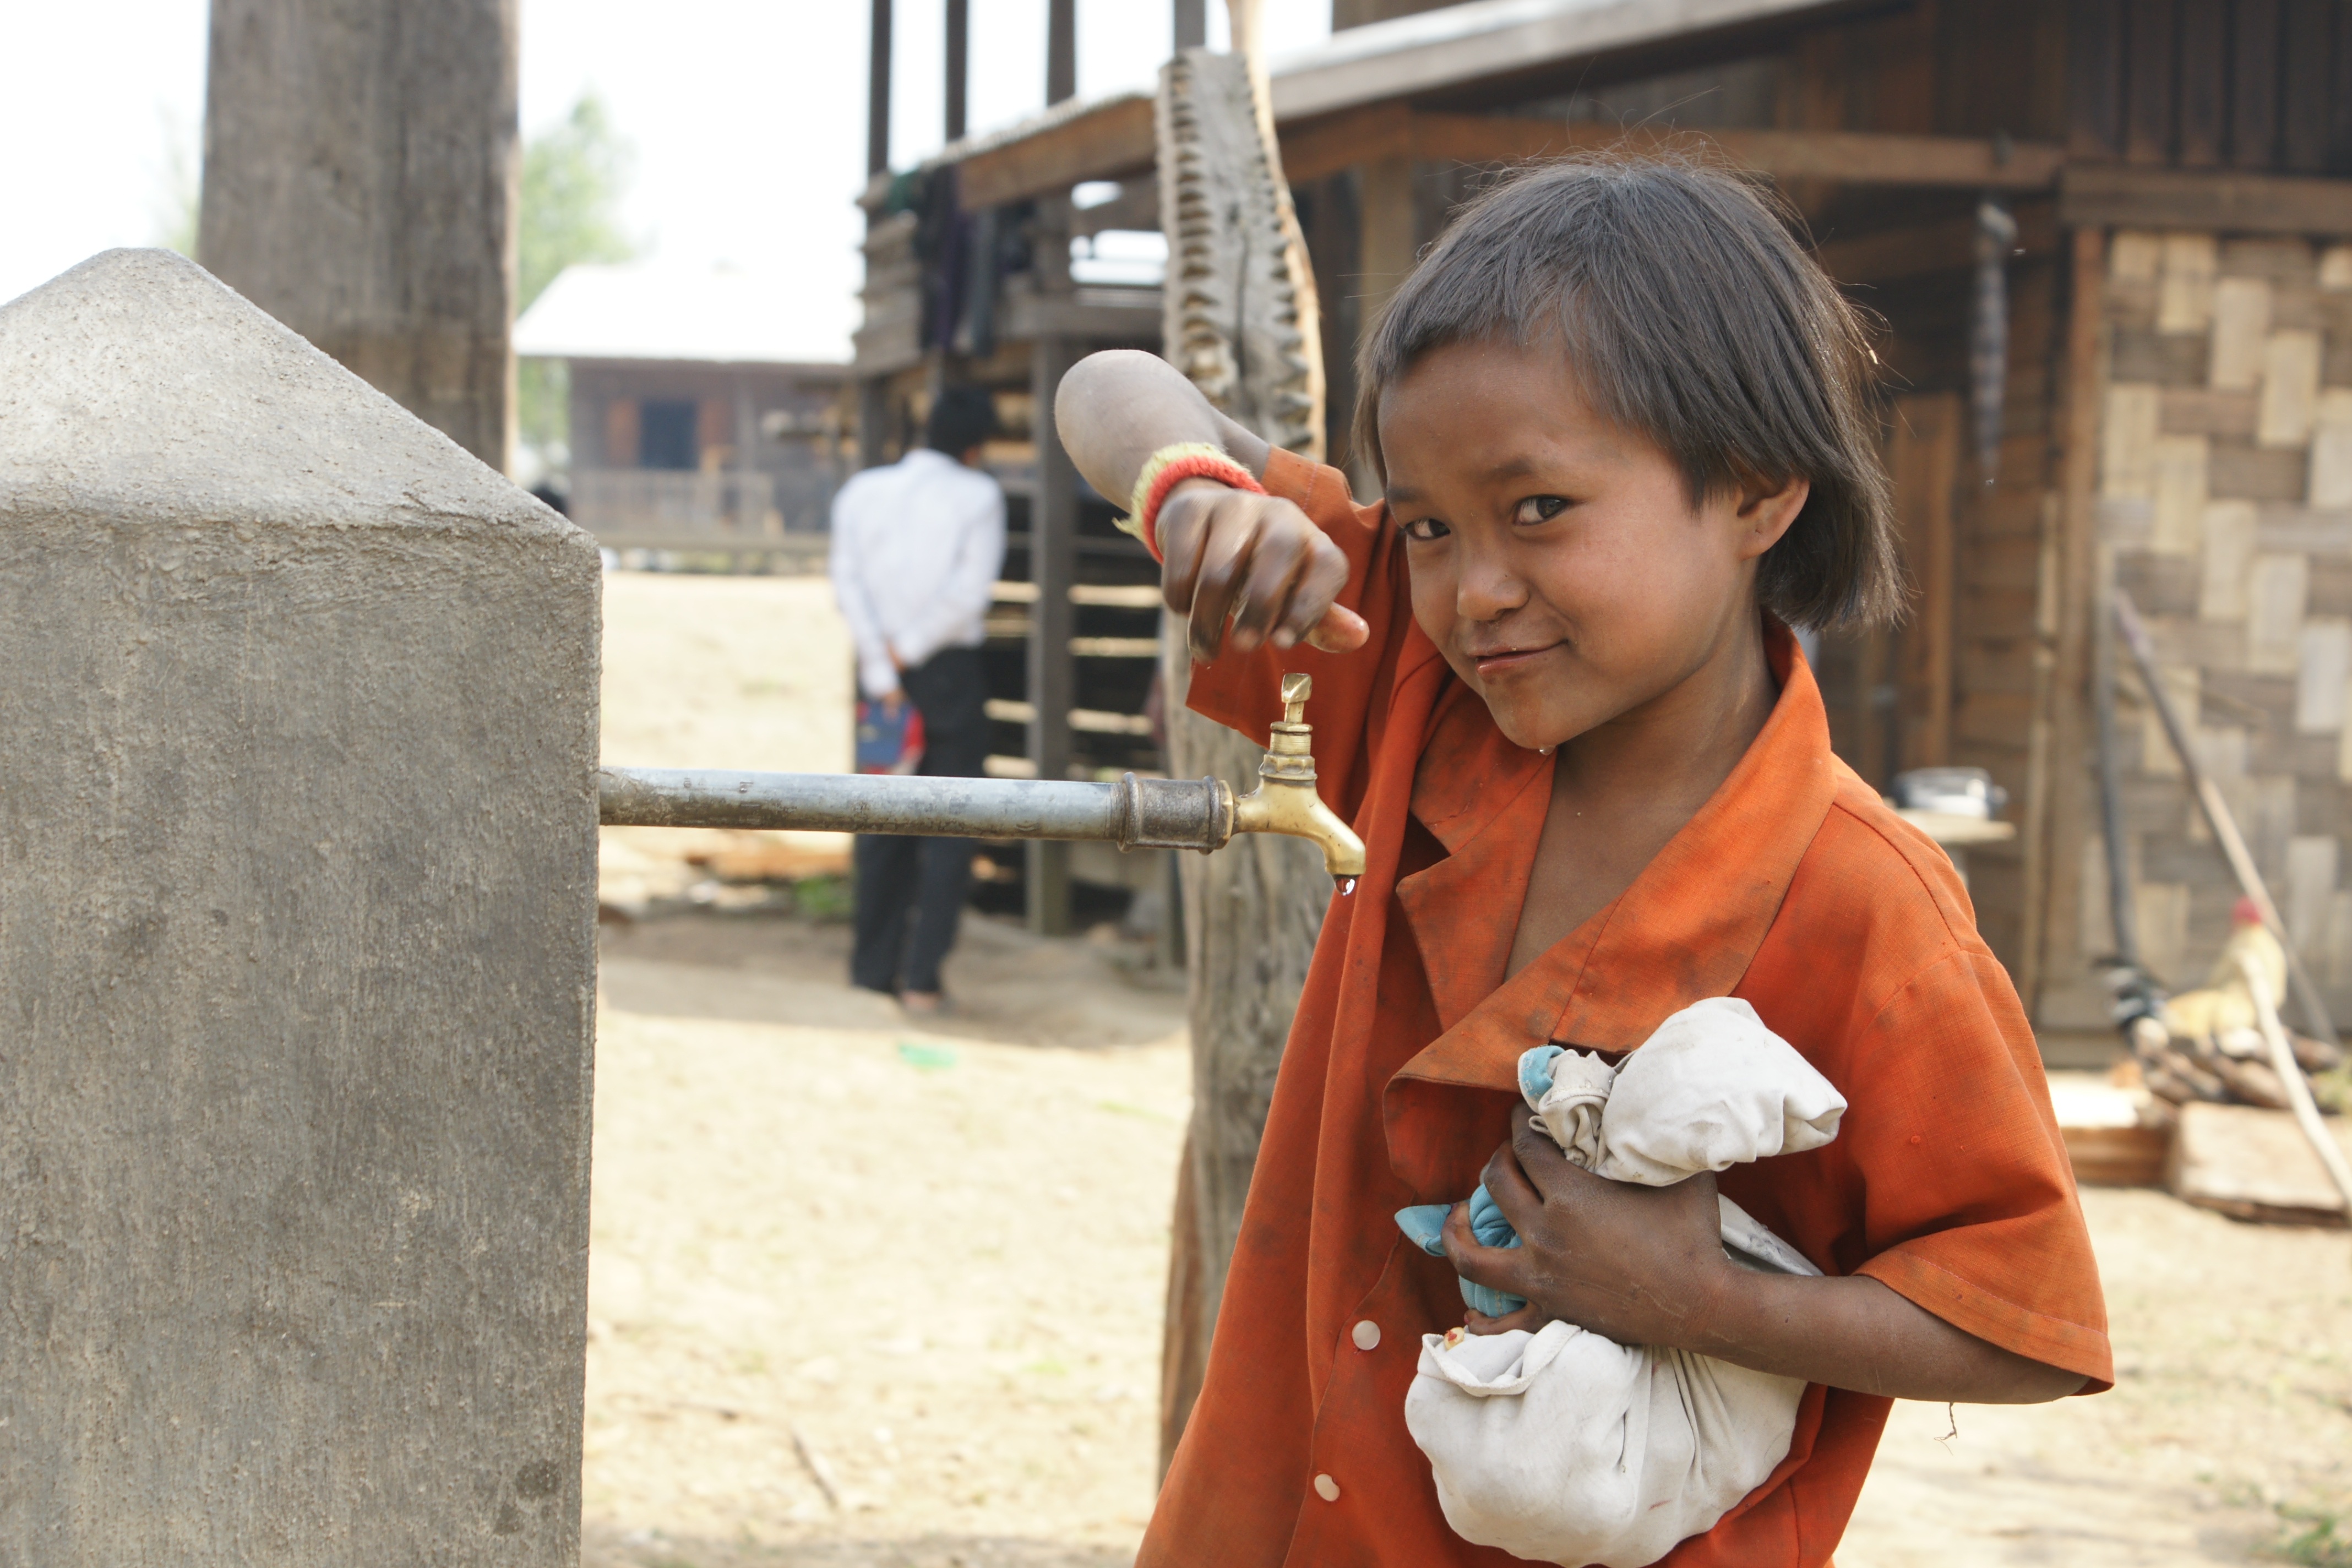
water, person, people, child, project, 2014, temple, well, development, myanmar, burma, mountain village, red cross, human positions